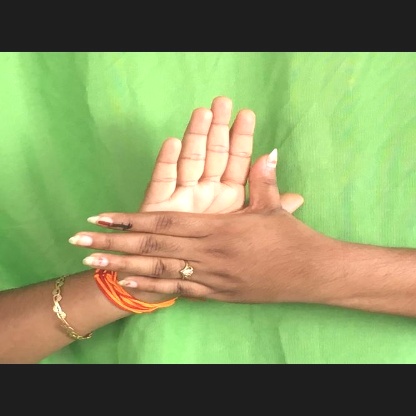
Mudra: Chakra